0s

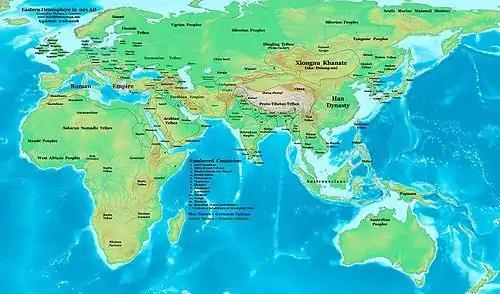
Map of the Eastern Hemisphere in AD 1.

Estimates for the world population in 1 AD range from 150 to 300 million. The below table summarizes estimates by various authors.